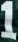
Number: 1